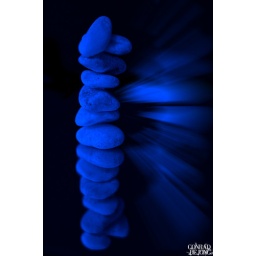
soft box using 1/16 580 ex triggered by phottix. blue filter added.